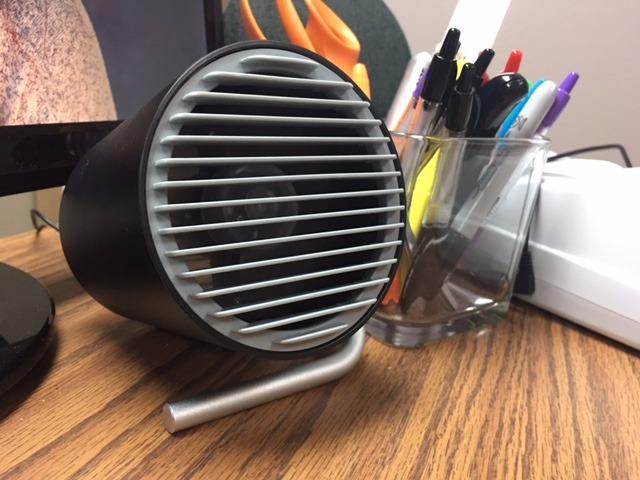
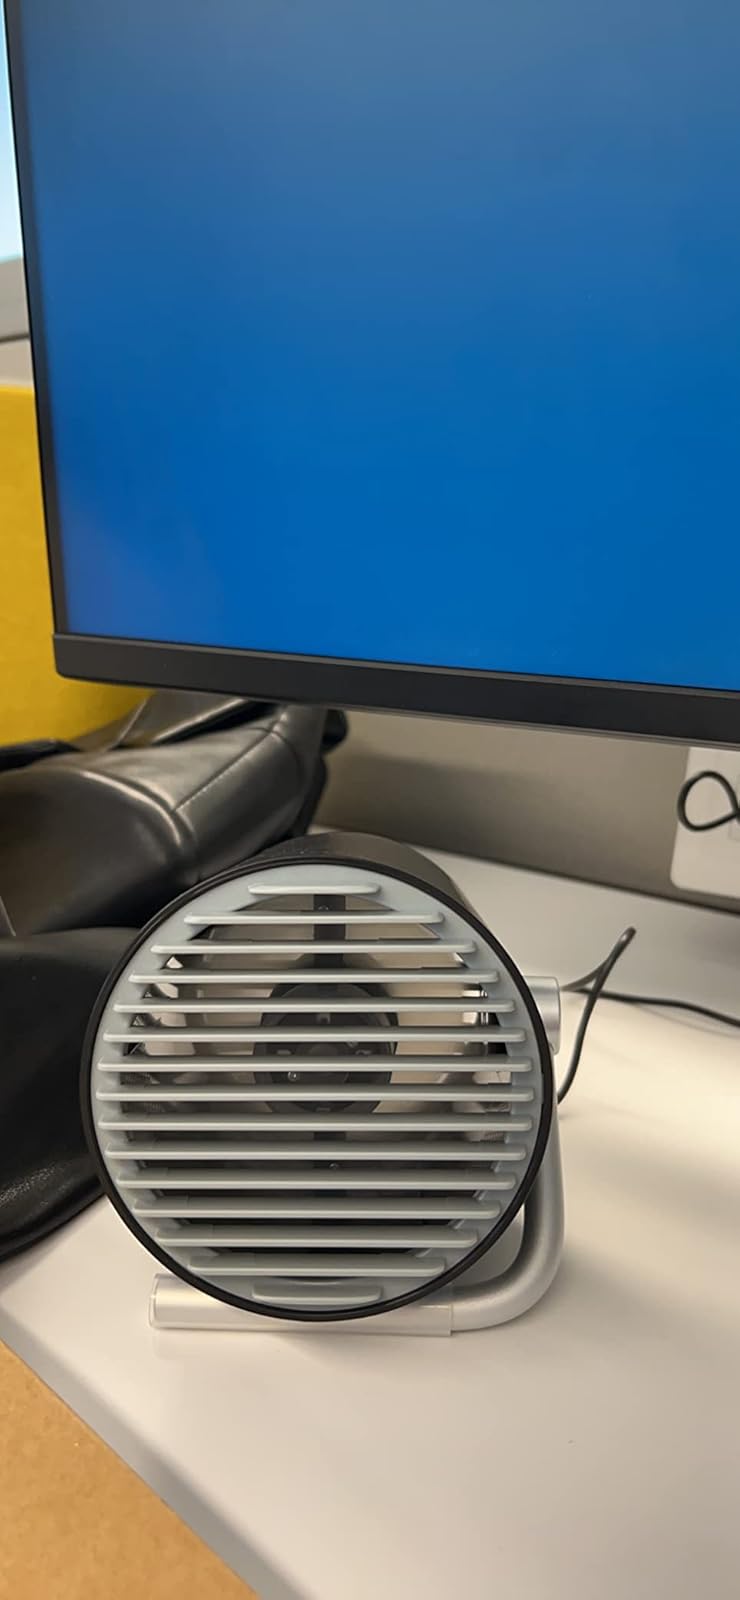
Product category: fan
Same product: yes